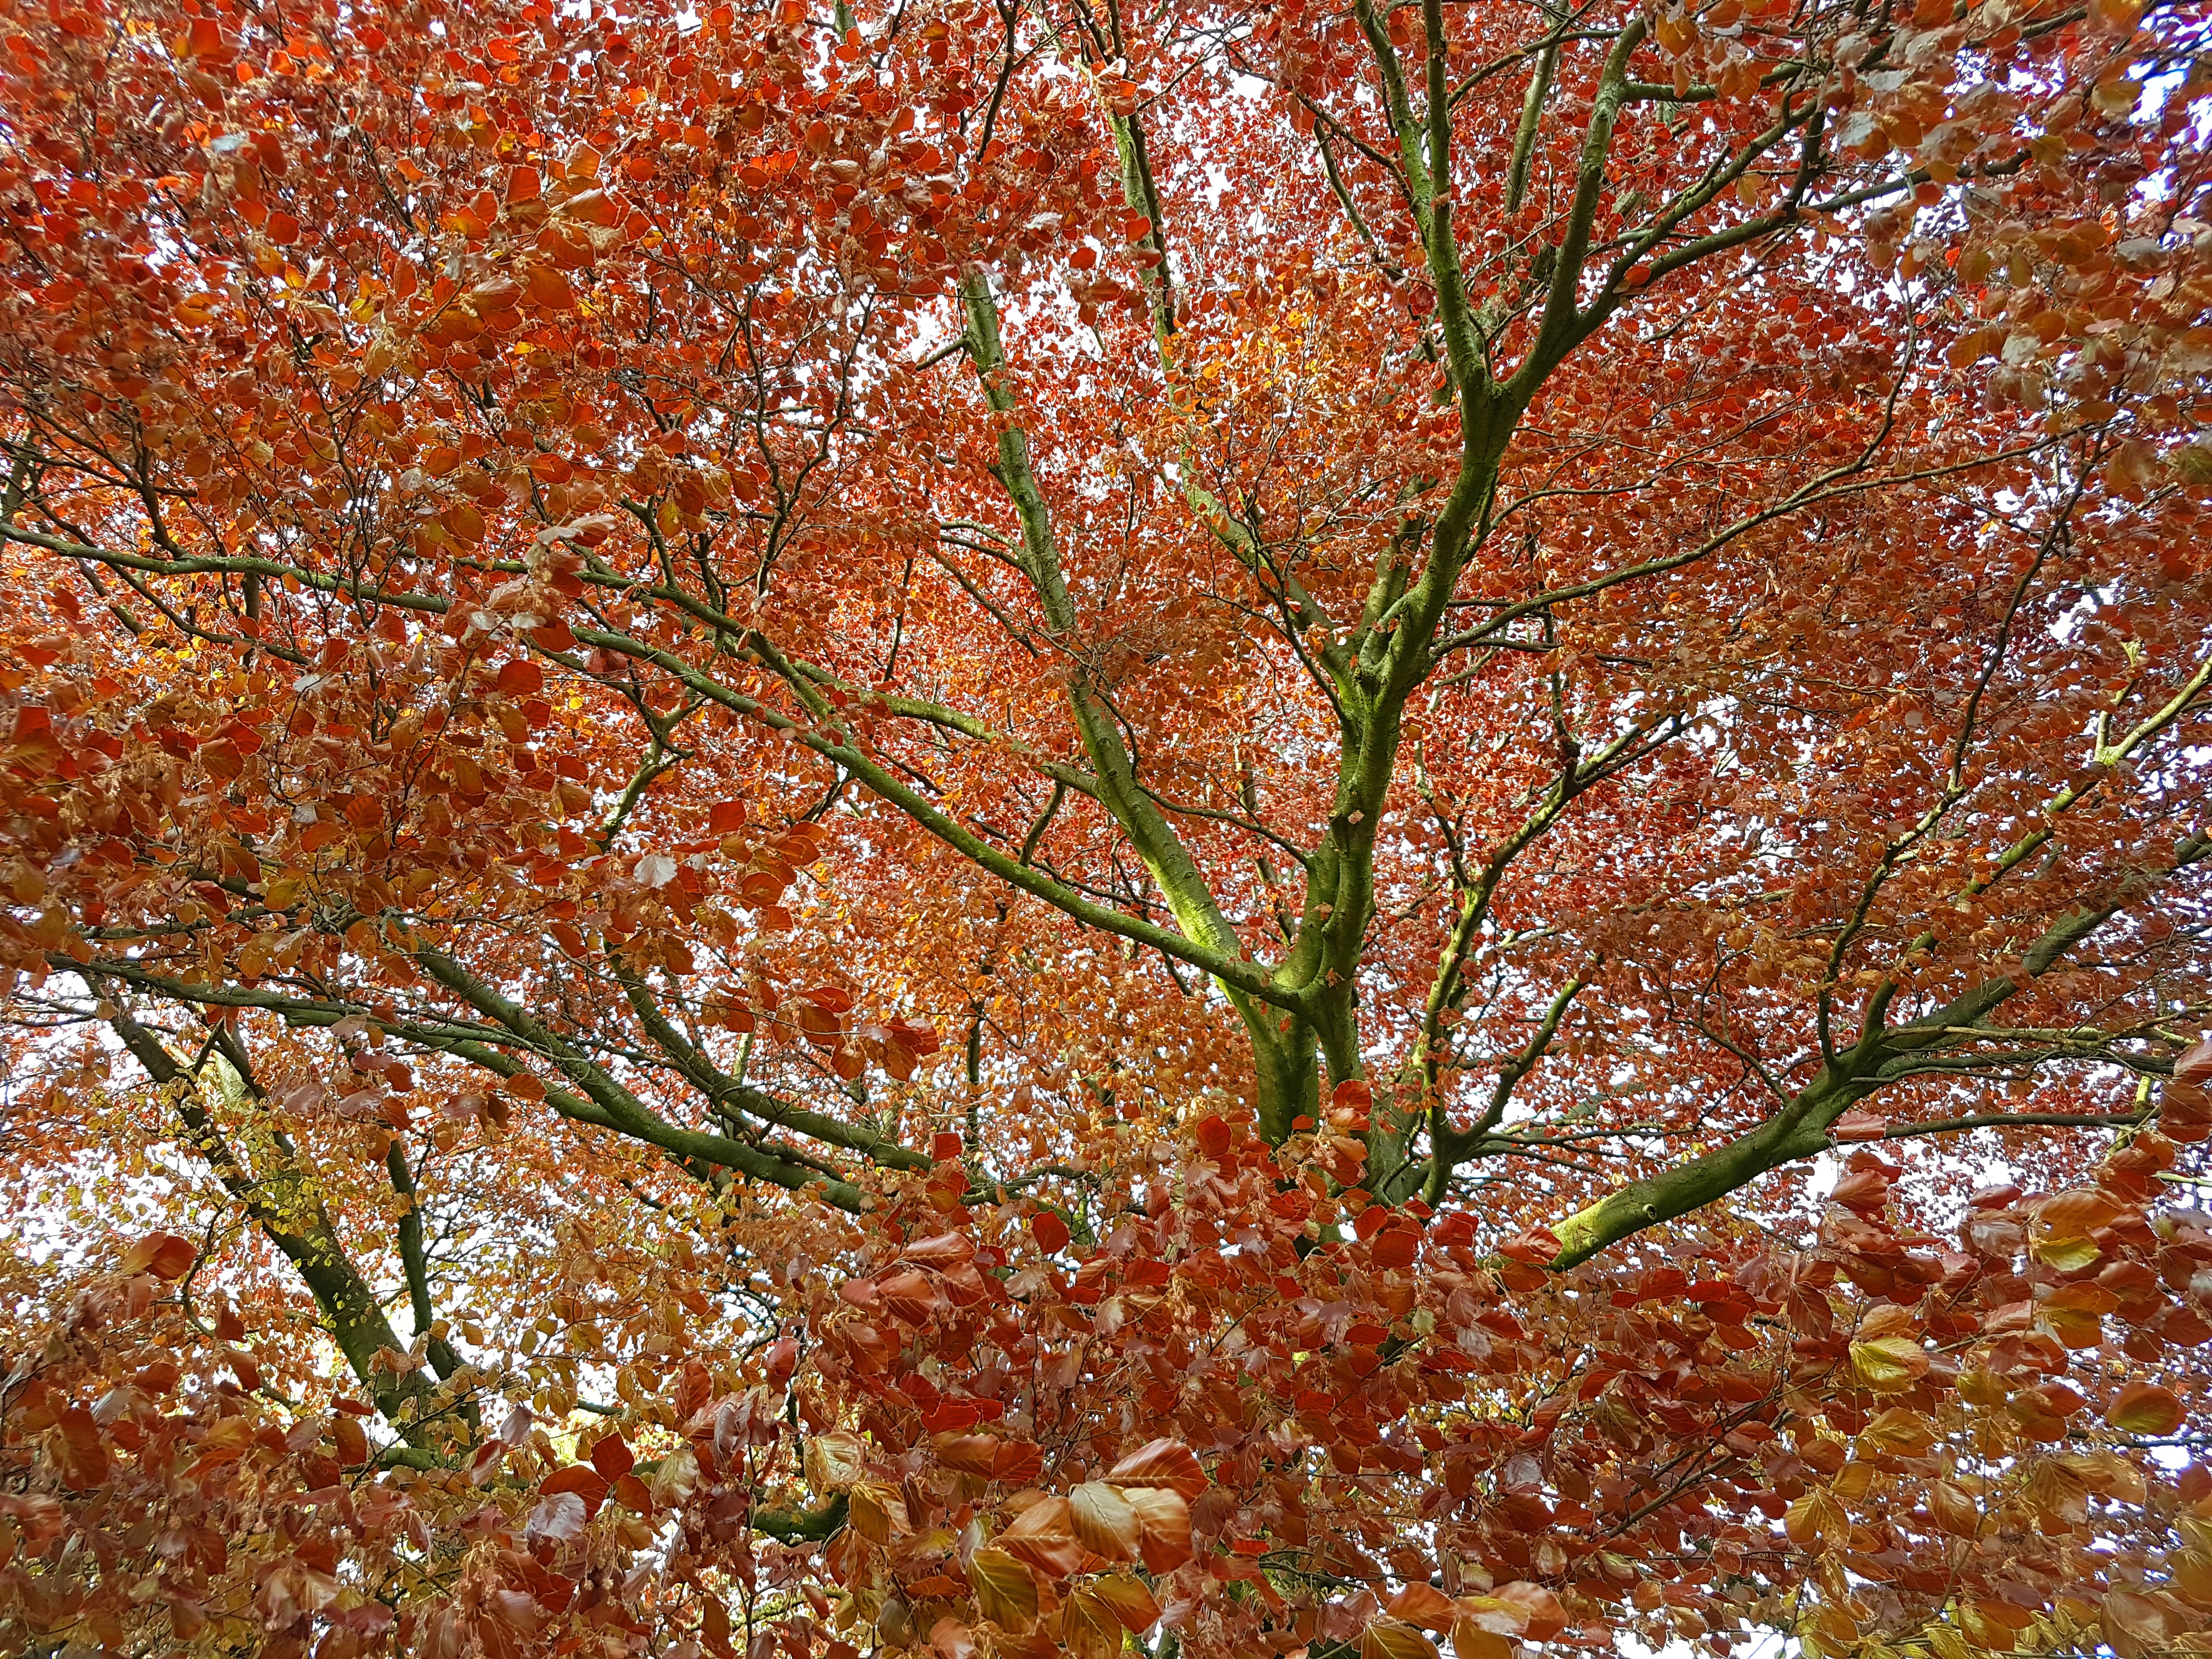
tree, nature, branch, plant, sunlight, leaf, fall, foliage, spring, red, color, autumn, colorful, season, maple tree, deciduous, vibrant, red leaves, autumnal, flowering plant, woody plant, land plant